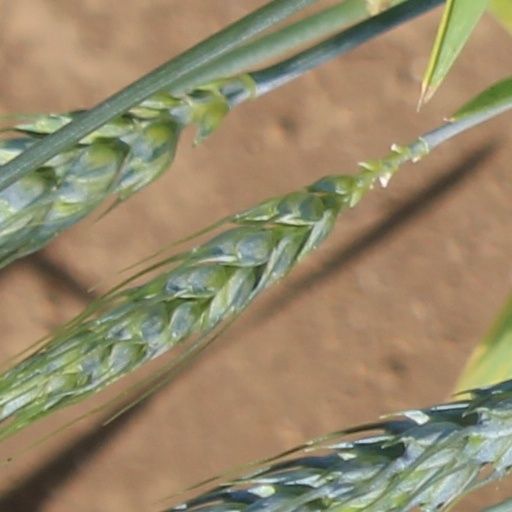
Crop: wheat